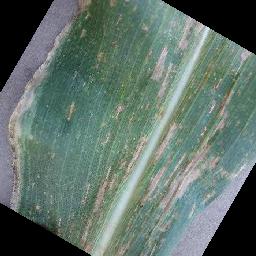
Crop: corn
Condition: (maize)_cercospora_spot_gray_spot